Vinnytsia water tower

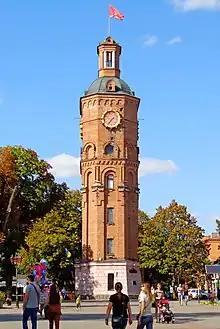
Vinnytsia's old water tower (now the War Veterans' Museum)

The Vinnytsia water tower is a landmark of the city of Vinnytsia, Ukraine, constructed in 1912 and located on European Square. It was listed as a cultural monument of local significance on February 17, 1983. Vinnytsia water tower has served as a museum since 1985.